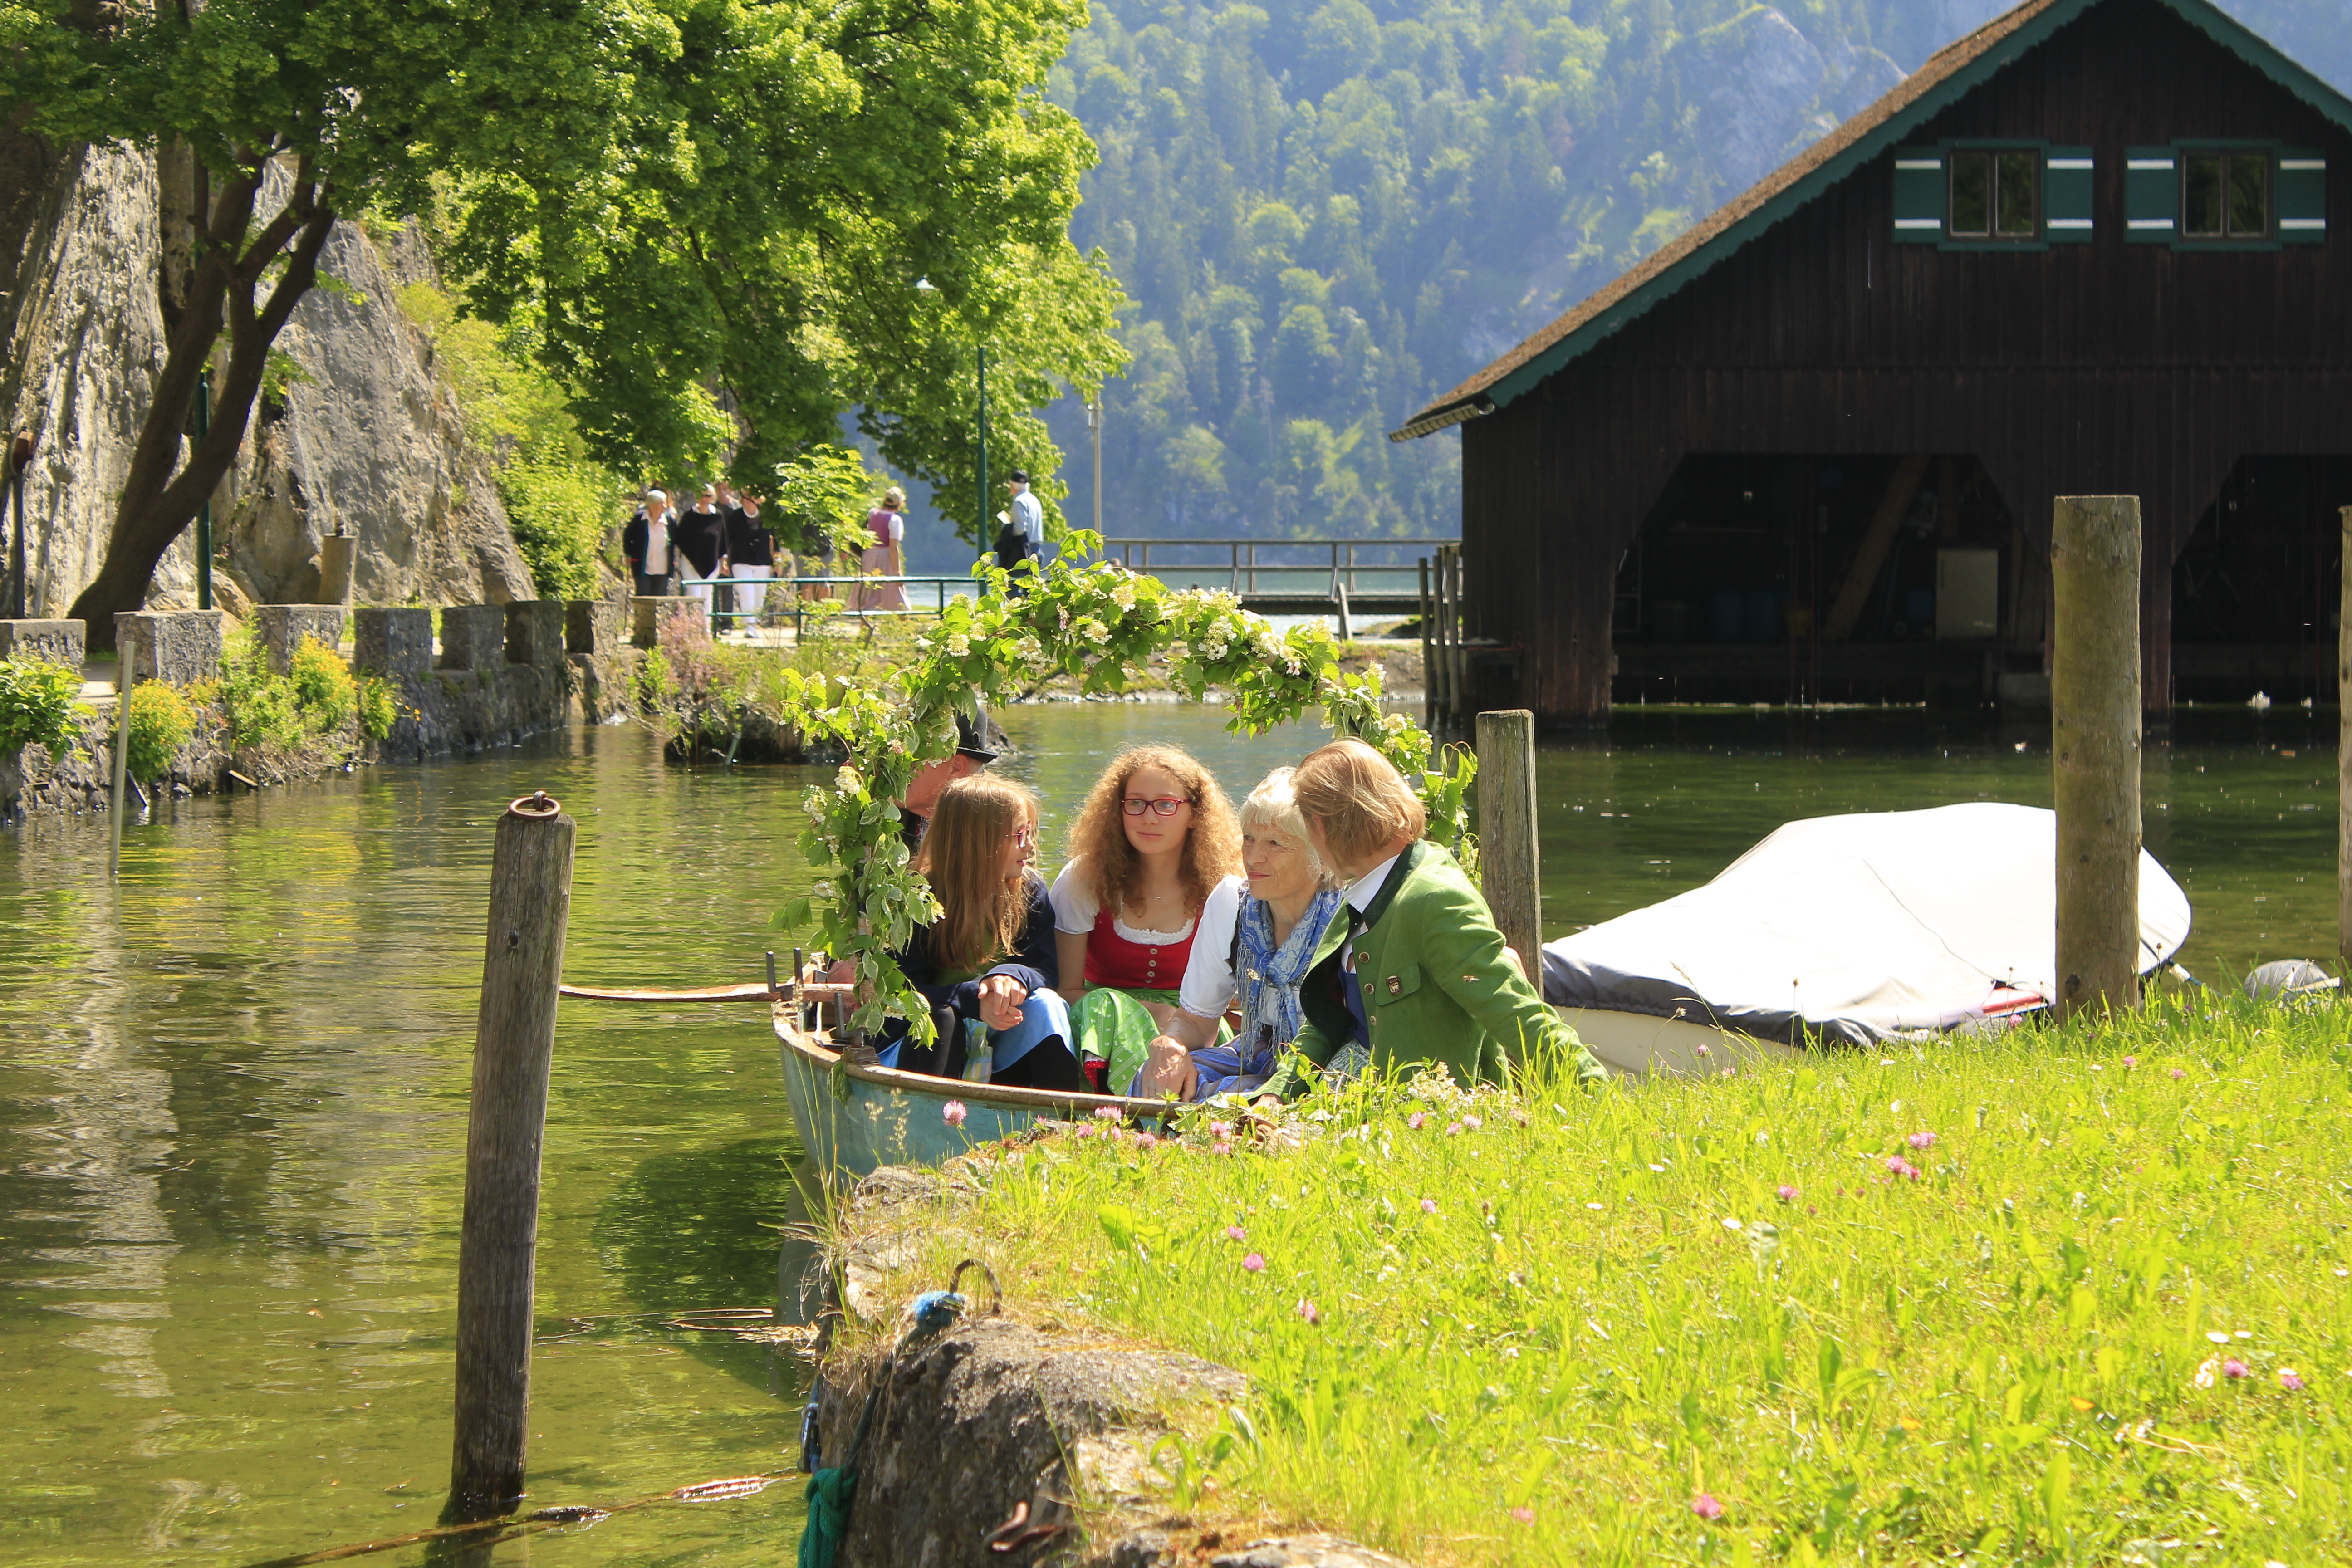
river, boot, camping, tradition, customs, tight ship, prozessinonsschiff